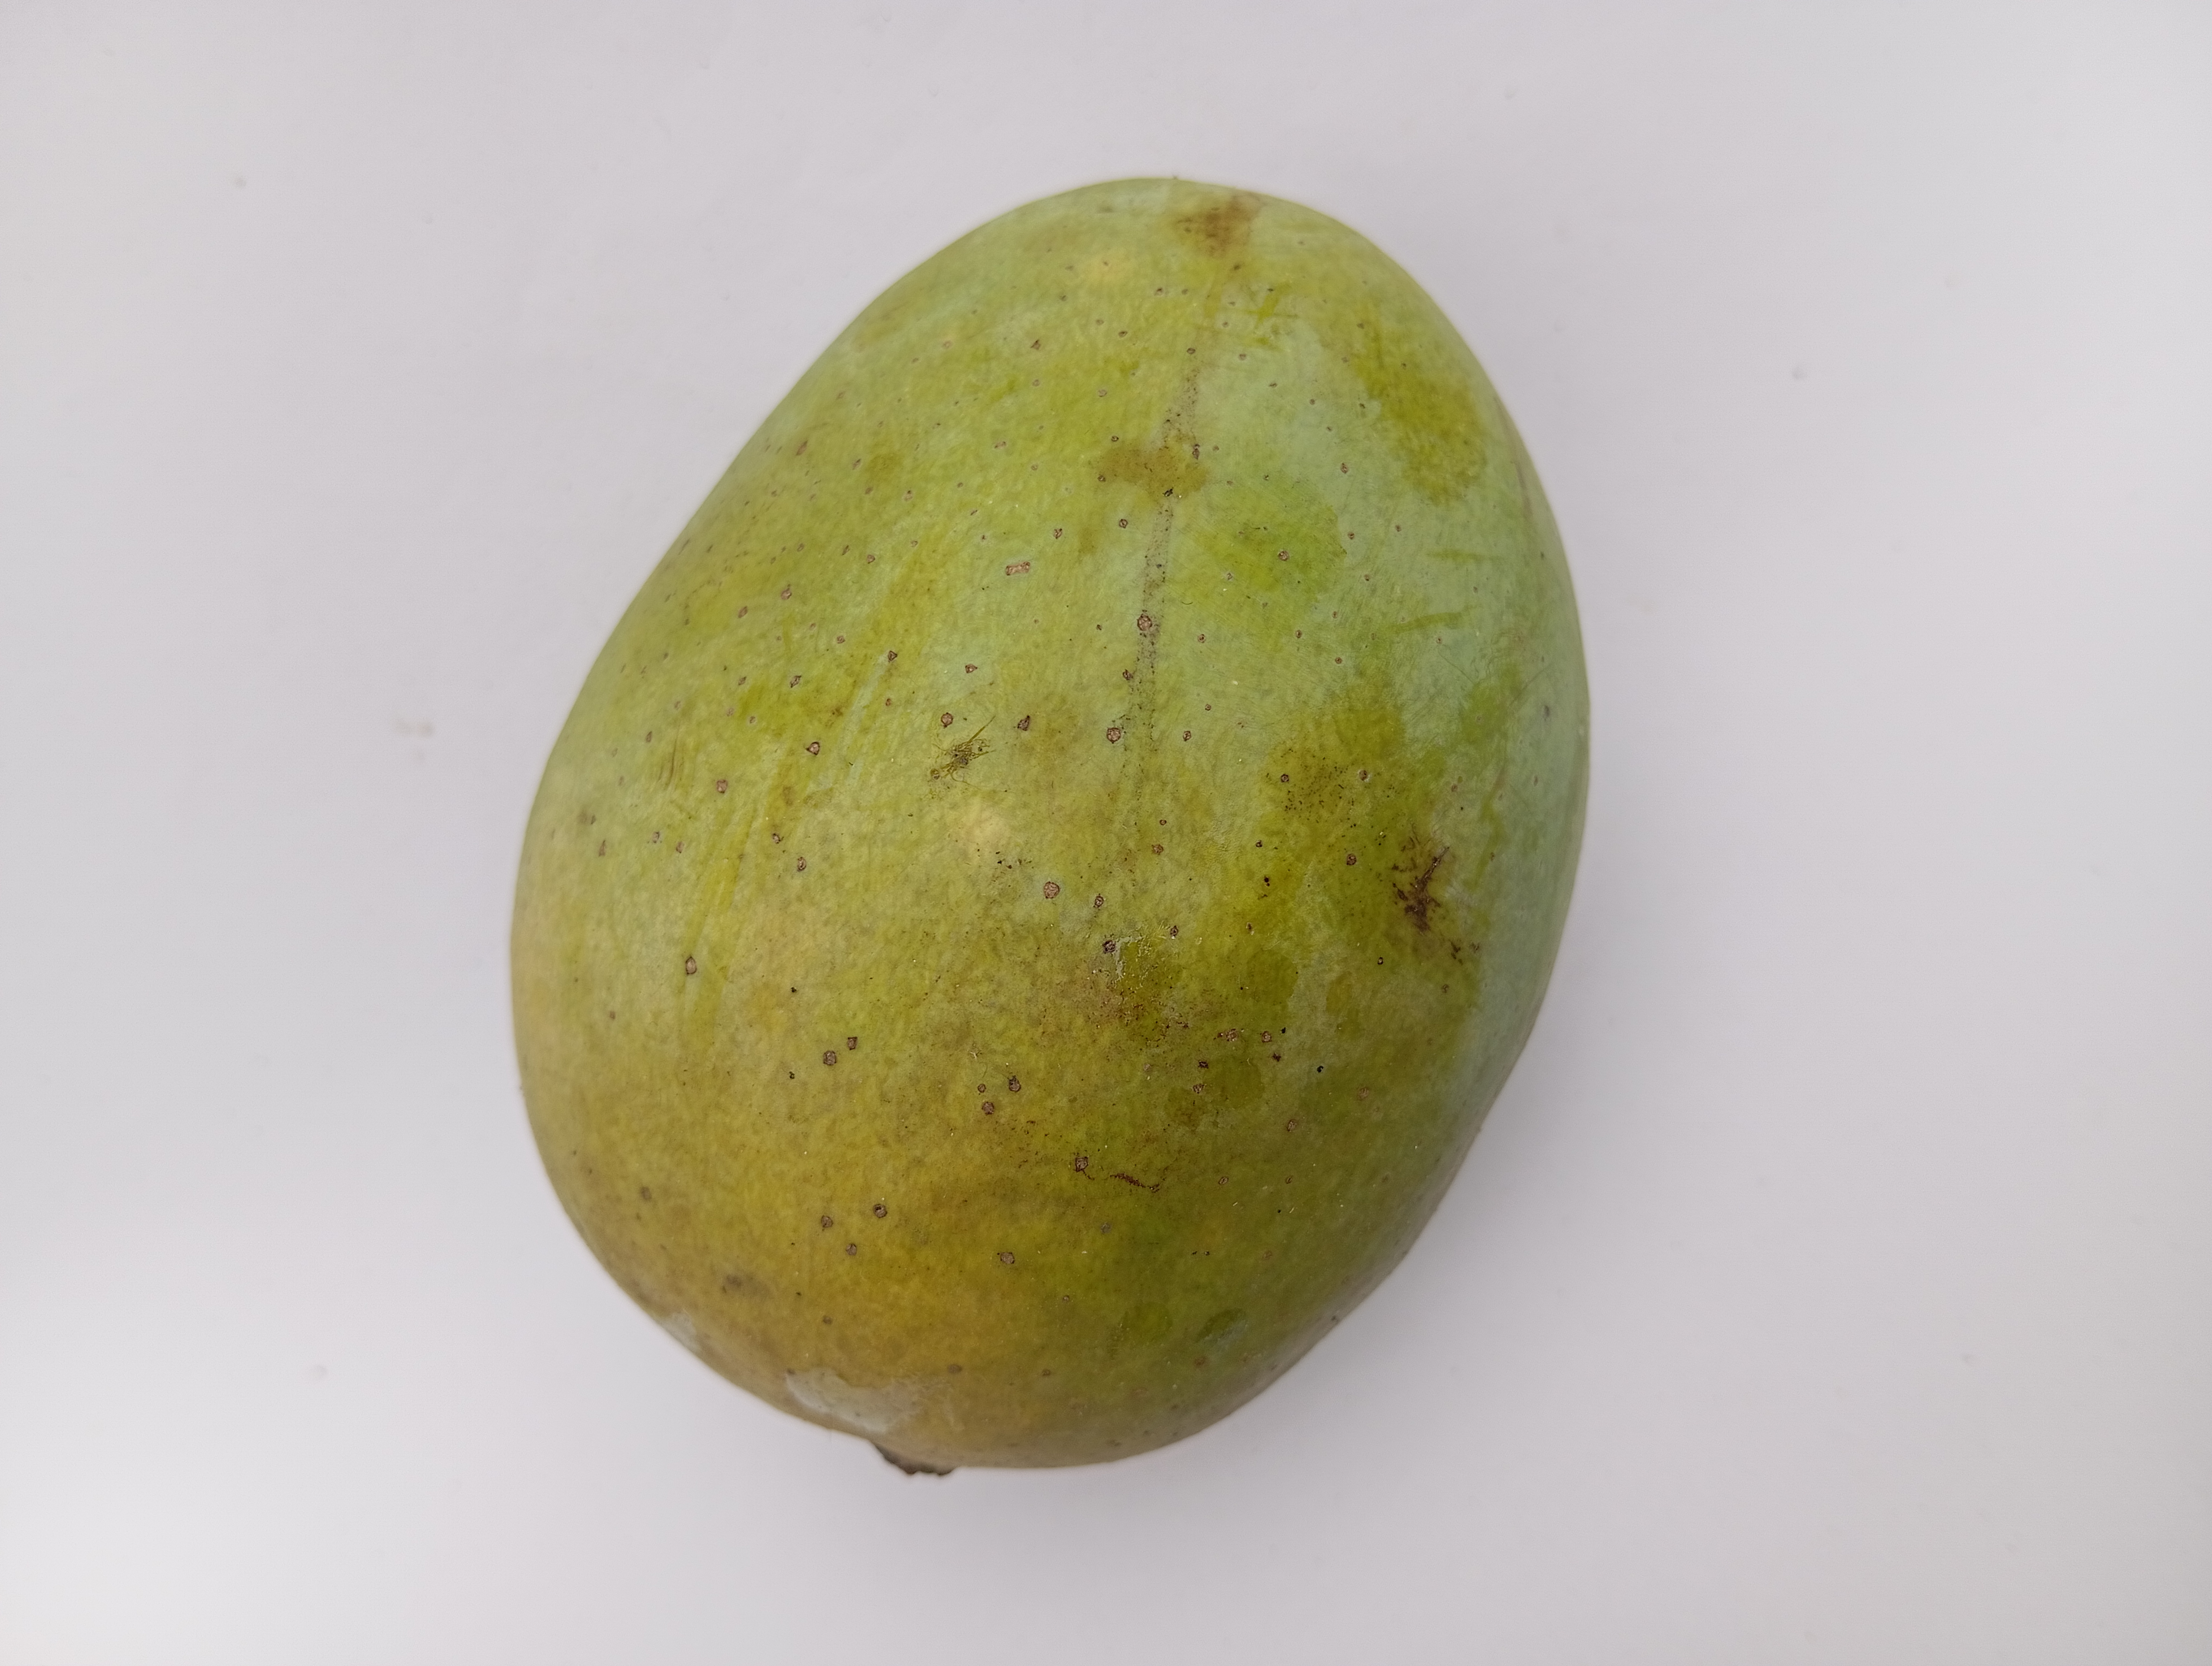
Mango variety: Langra